Svaika

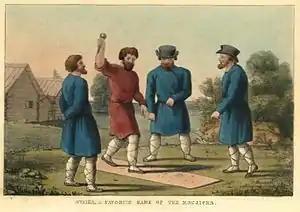
Men throwing marlinspike, about 1800

Svaika is a throwing game that was a favorite of Russian lower-class men up to the 20th century. It is a game in which a marlinspike-like spear is thrown to land in the middle of a metal ring lying on the ground some distance away. A tool for the game can weigh up to five pounds.